Coaling (ships)

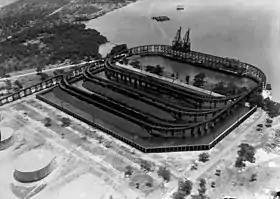
Pearl Harbor coaling station in 1919.

Coaling is the process of loading coal onto coal-fuelled ships, particularly warships.